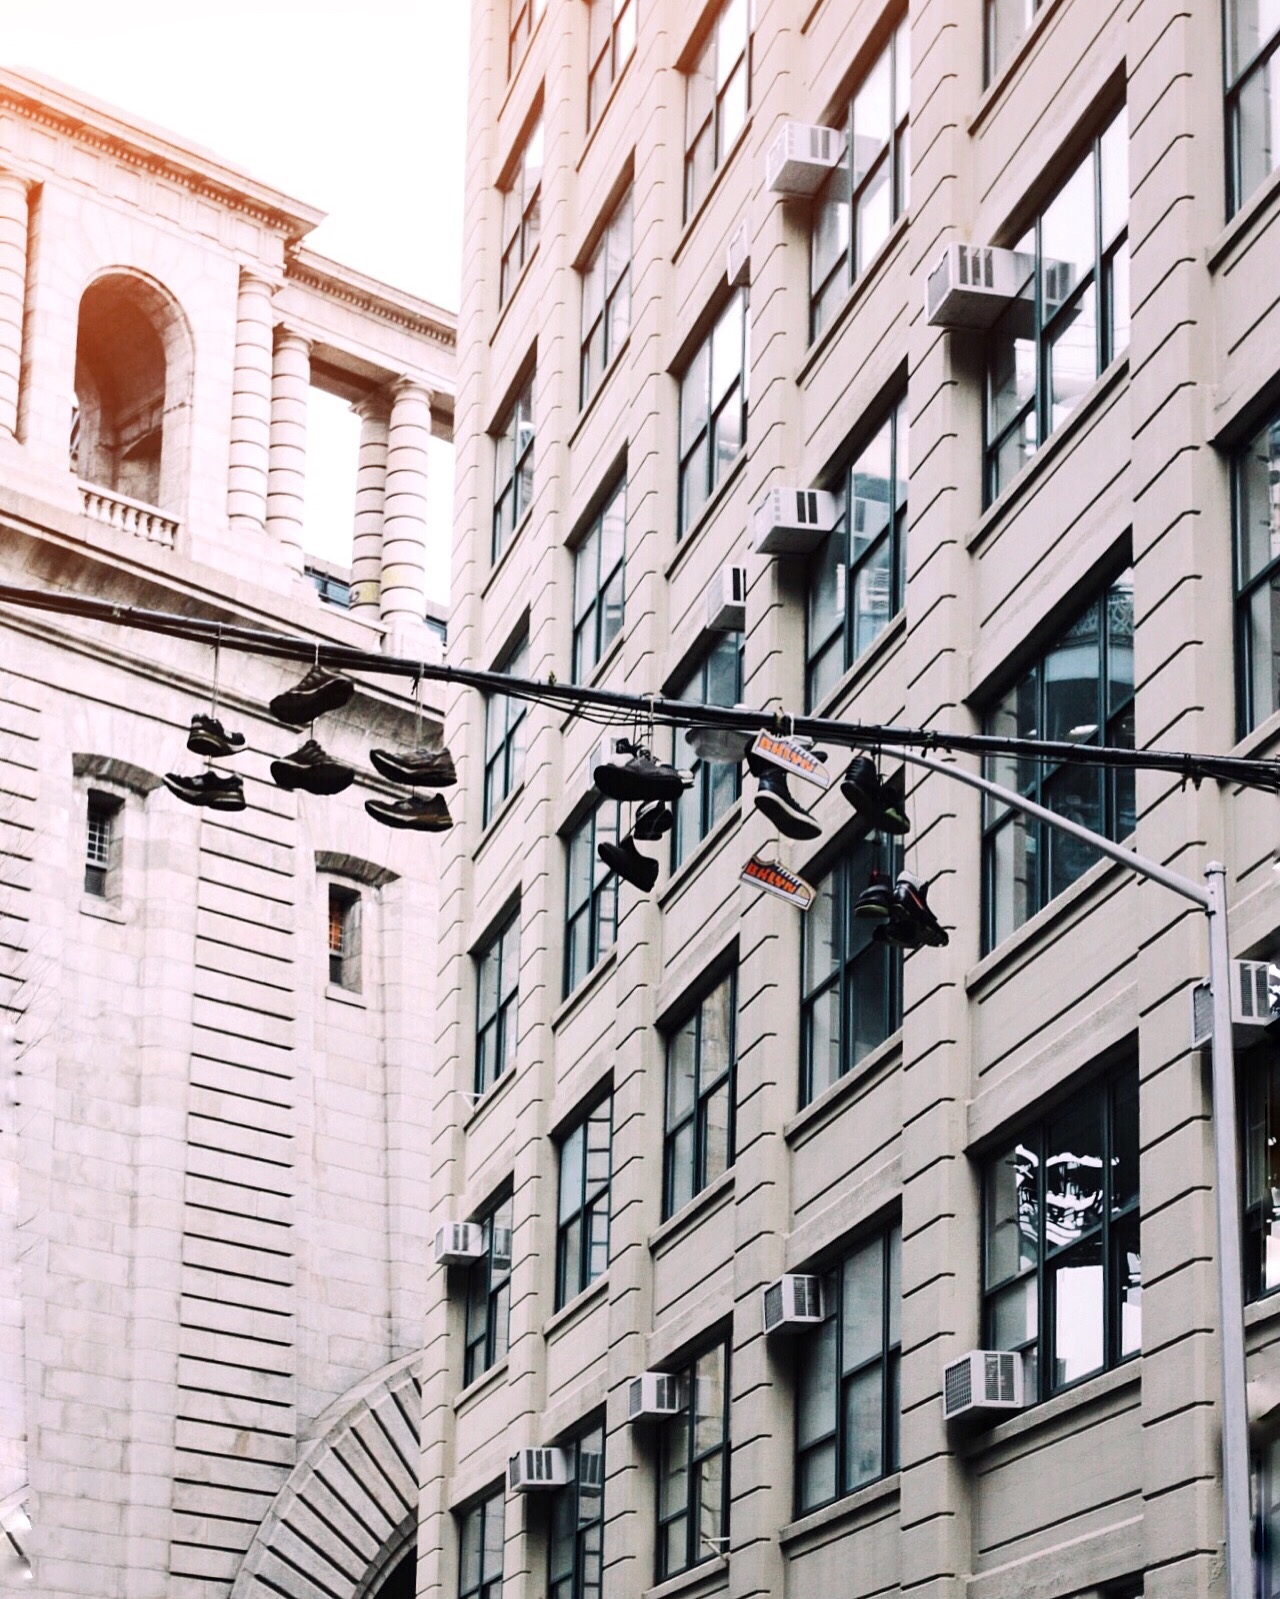
architecture, street, building, city, skyscraper, wall, downtown, facade, apartment, tower block, metropolis, condominium, neighbourhood, urban area, residential area